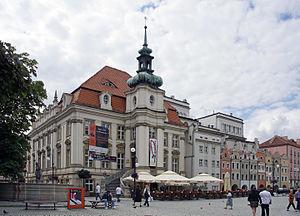
La Basse-Silésie est la partie nord-ouest de la région historique de Silésie. Elle est située principalement dans la zone au cours moyen de la rivière Oder.